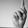
ASL letter: K